R U OK?

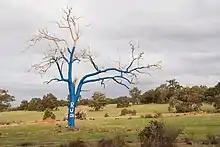
Tree painted with the R U OK? slogan

Gavin Larkin's father, Barry Larkin, died by suicide in 1996. Later, when Gavin Larkin experienced depression and was concerned about his mental health, he completed a course at Landmark Worldwide. From this course, he chose to complete a project about suicide prevention to honour his father, to create a national day of action about contacting people who might be having a difficult time. This resulted in the eventual co-creation with Janina Nearn of "R U OK?" in 2009. The first day was held on 29 November 2009, but the annual timing later changed to be on the second Thursday of September.